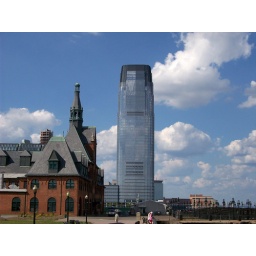
an old railroad terminal and a new office tower in Jersey City